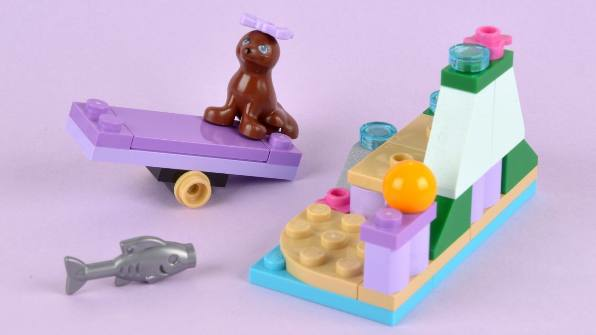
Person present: No